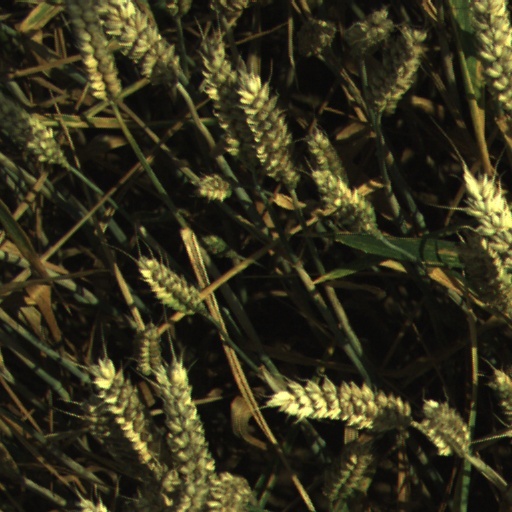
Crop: wheat